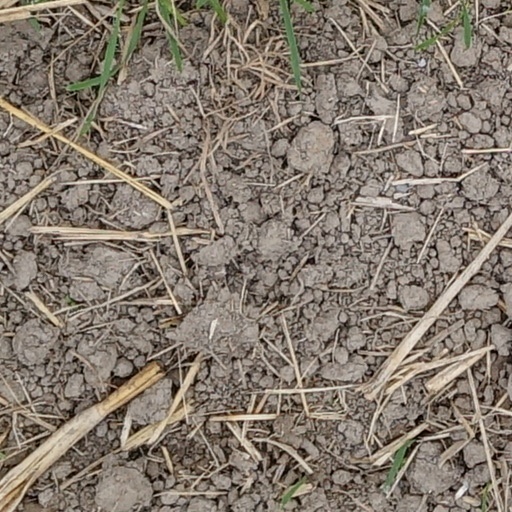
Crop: wheat